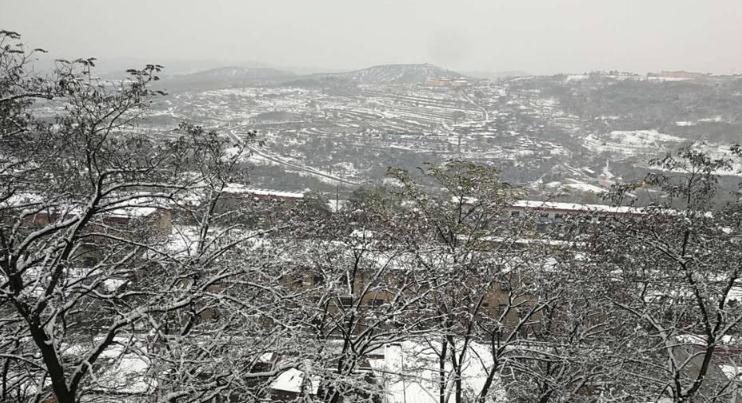
Weather: snow or frosty